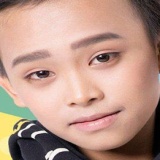
ca sĩ Hồ Văn Cường